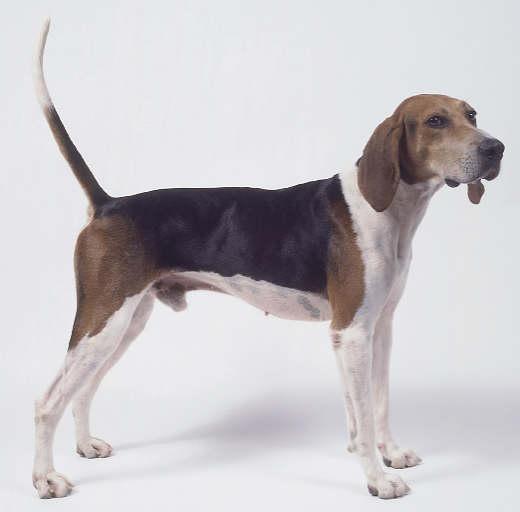
English_foxhound